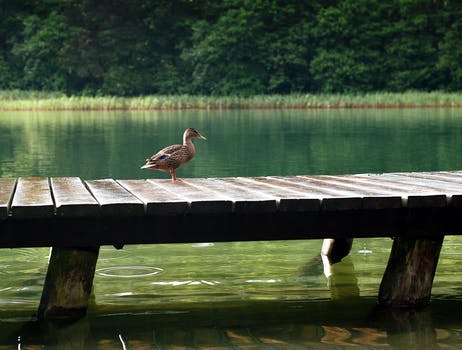
Label: No Watermark